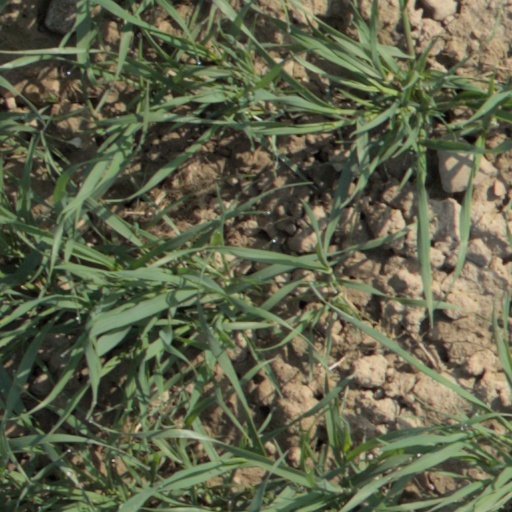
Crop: wheat